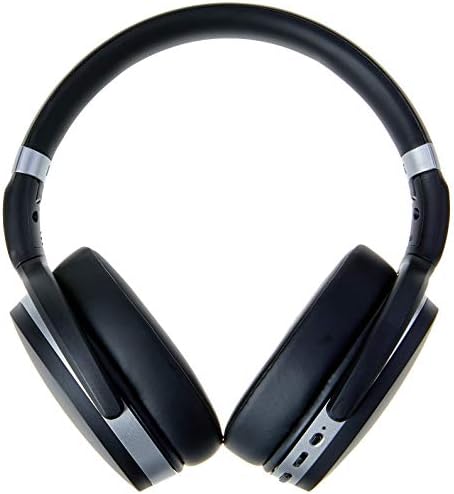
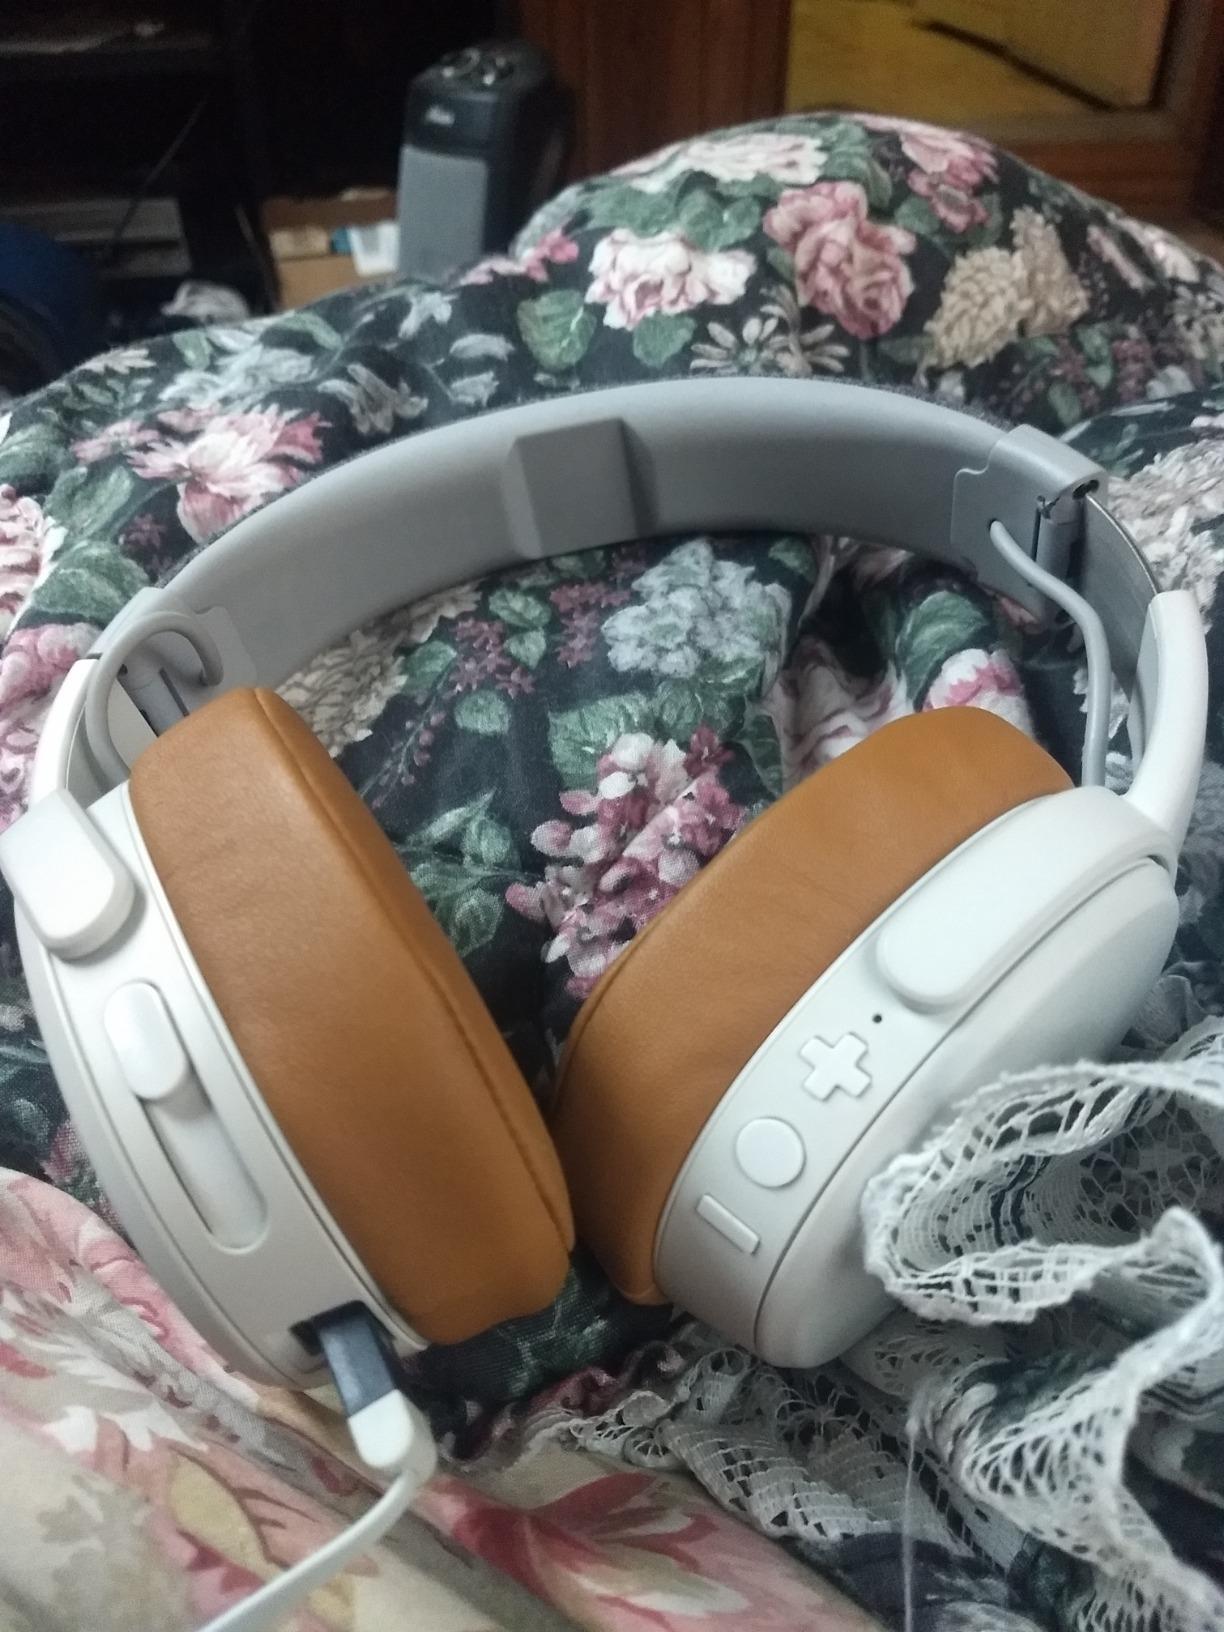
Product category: headphones
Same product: no